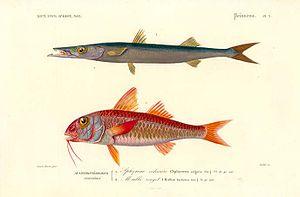
Planche tirée du Dictionnaire universel d'histoire naturelle de Charles d'Orbigny